Chocolate Path

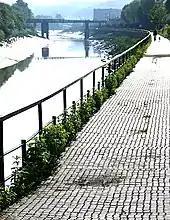
Looking westwards, showing the distinctive 'chocolate block' surface

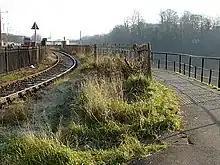
The western end of the path

The Chocolate Path is a walkway located in Bristol along the northern bank of the New Cut.